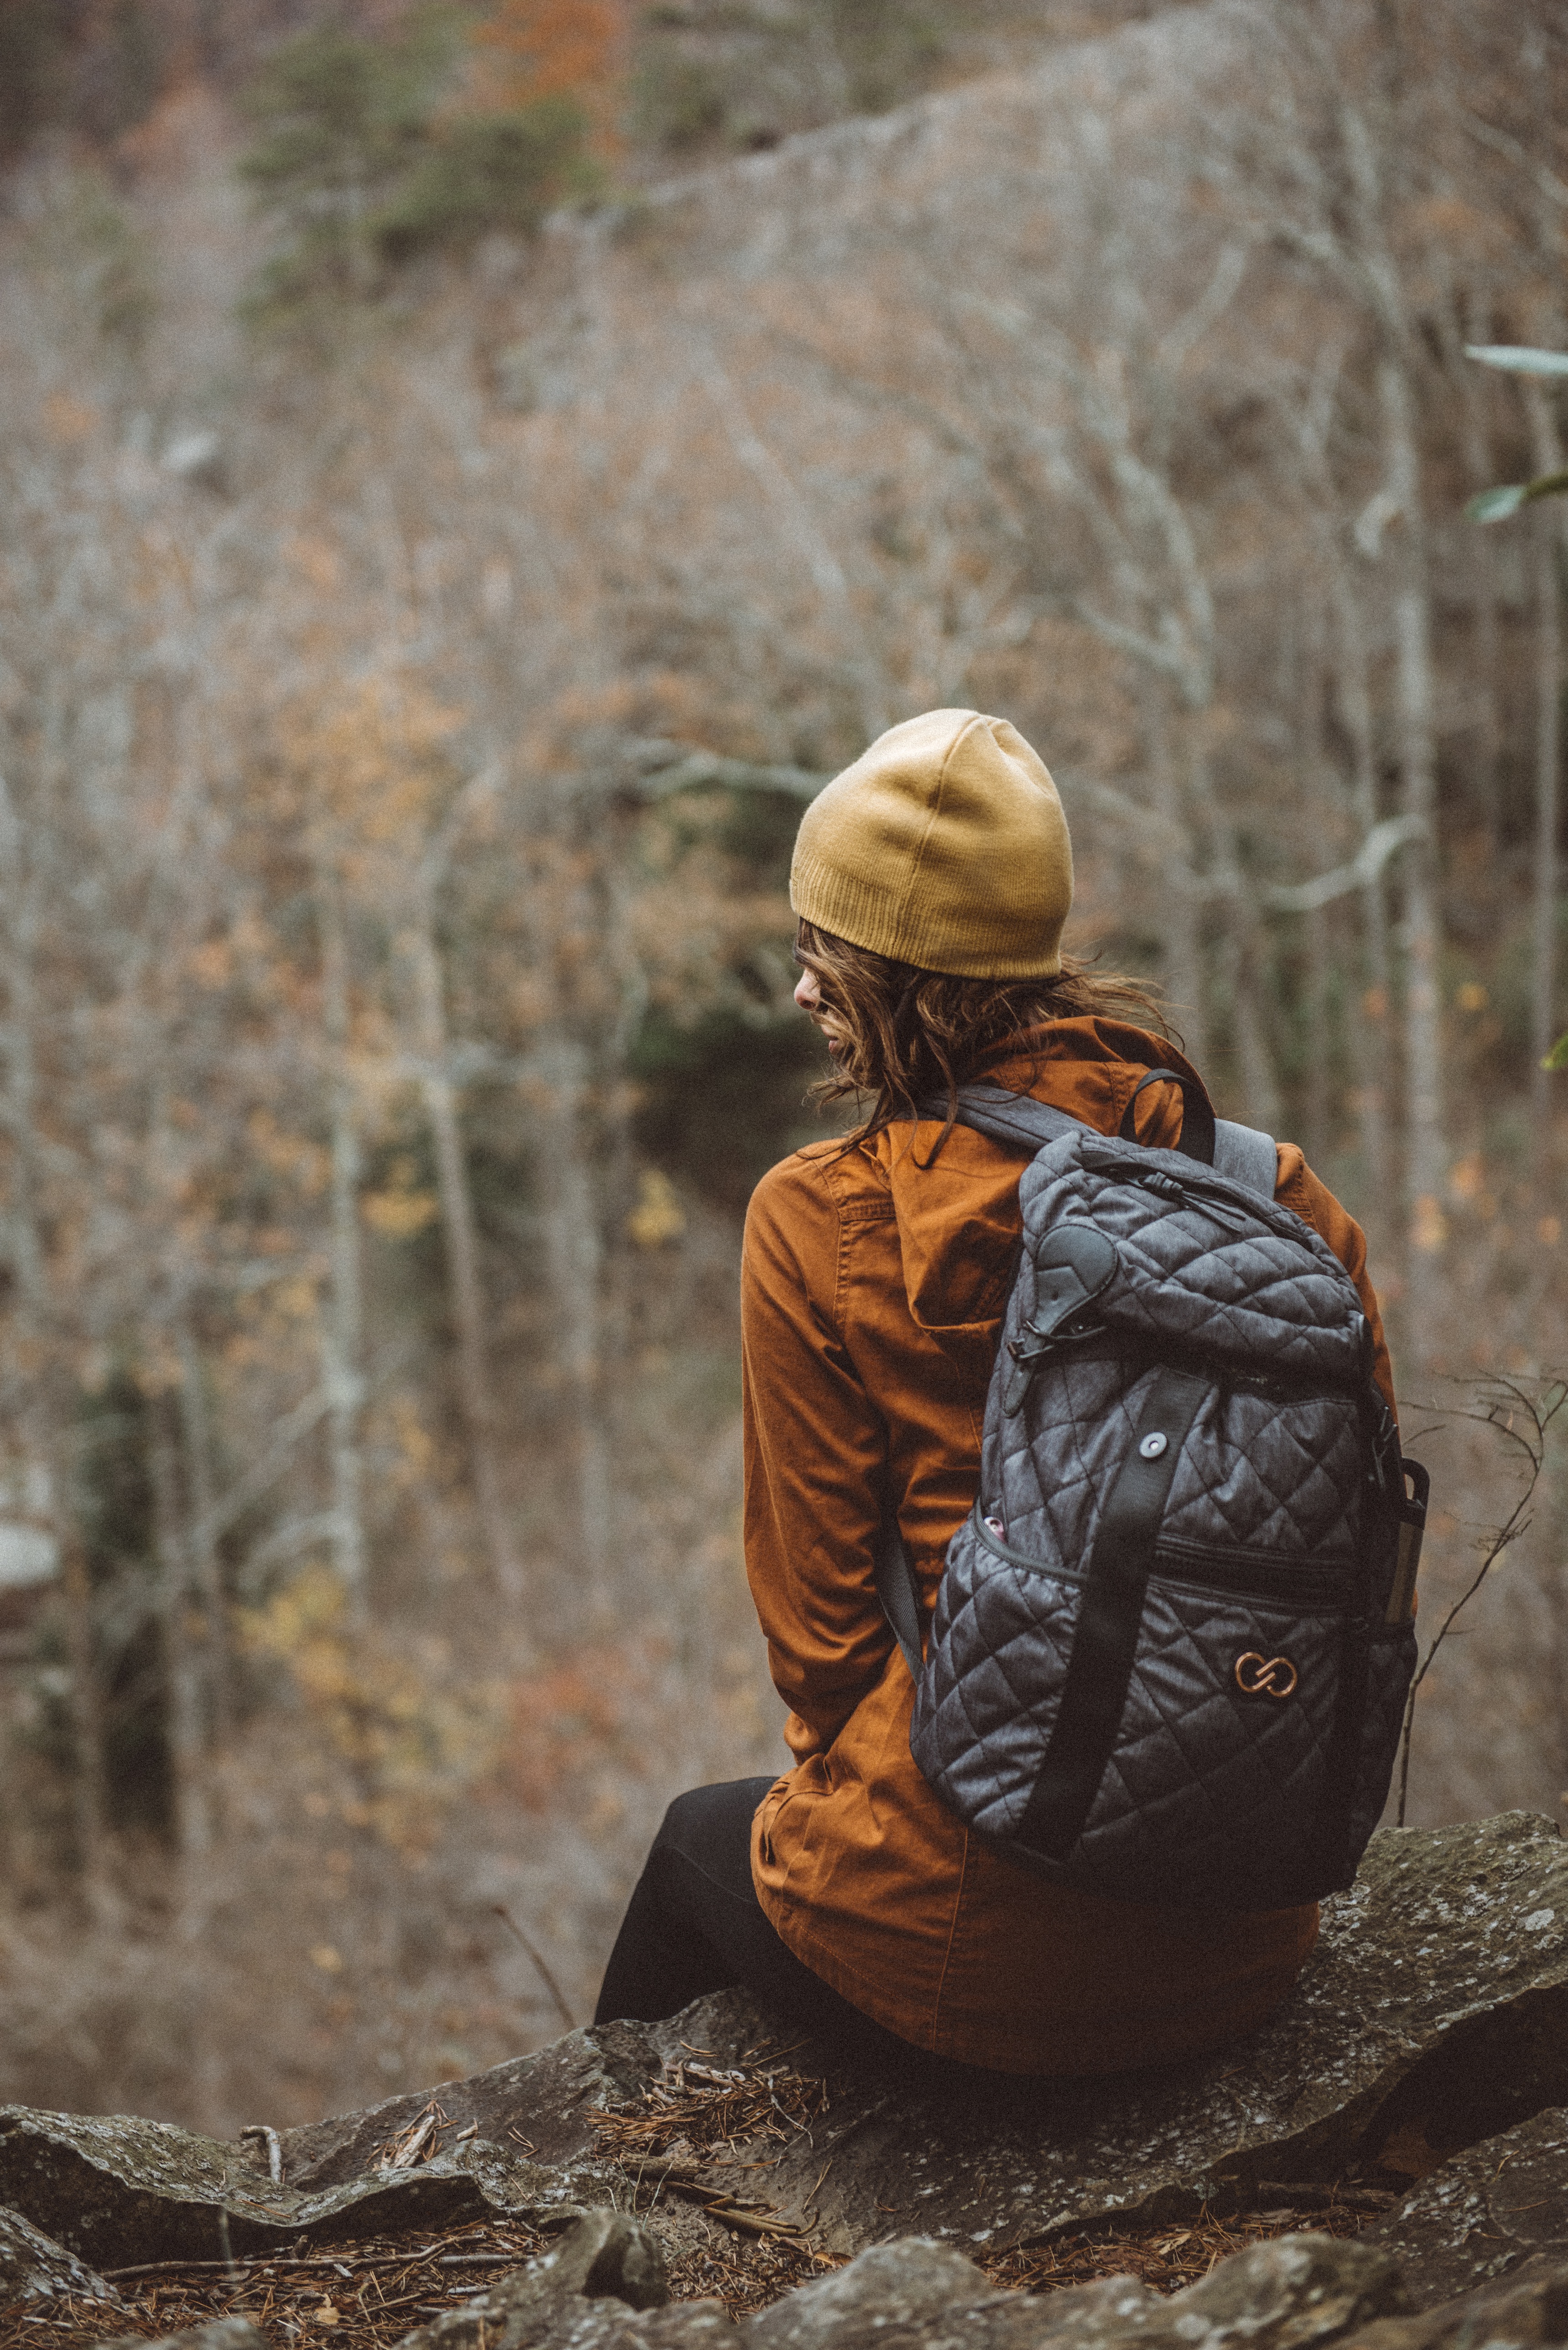
man, tree, rock, wilderness, person, winter, people, monument, statue, spring, backpacker, mud, sitting, autumn, season, temple, photograph, sat